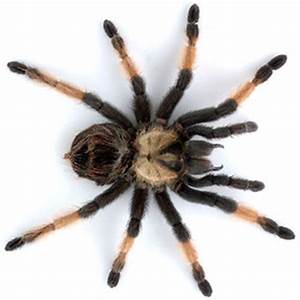
Label: ragno